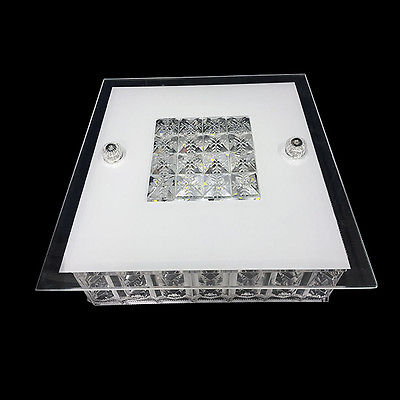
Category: lamp